Community of St. Denys

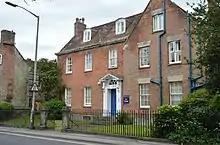
Ivy House, Warminster, run by the order as a retreat, 1973–2014

The Community of St Denys (CSD) was an Anglican religious order of nuns founded in 1879, under the jurisdiction of the Diocese of Salisbury of the Church of England. The community was established to engage in domestic and foreign missionary work, and latterly was engaged in adult education, parish ministry, spiritual guidance, and leading retreats.